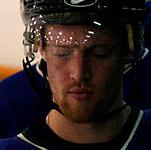
Age: 24